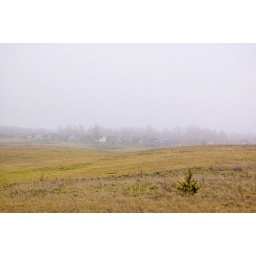
Taken somewhere in Lithuania, through the bus window while heading to Vilnius.